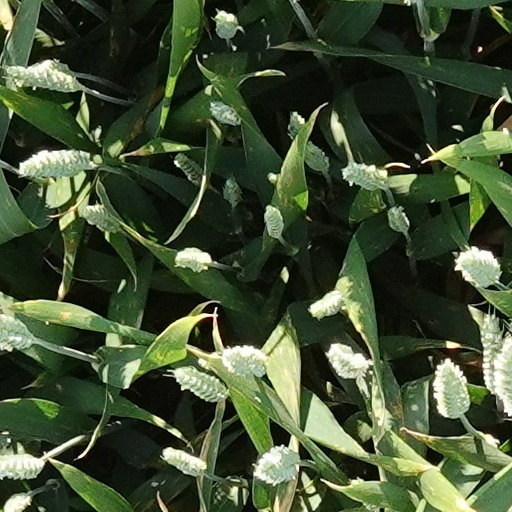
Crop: wheat